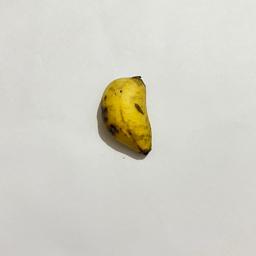
Banana variety: Sabri Kola